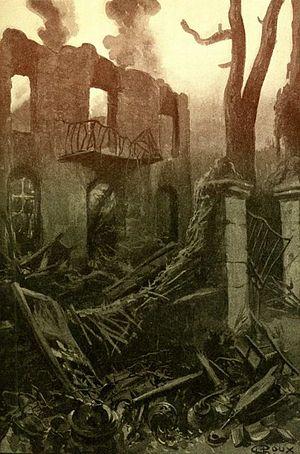
Jules Verne at Michel Verne: ""Le Secret de Wilhelm Storitz"" (1898), dessins par George Roux. This file was uploaded with Commonist. Orginal descripion: Français